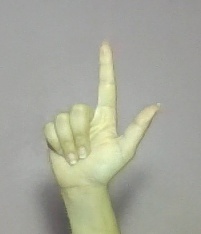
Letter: laam